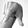
ASL letter: Q